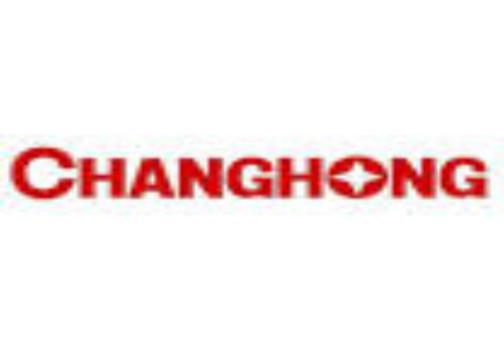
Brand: changhong
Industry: Electronic